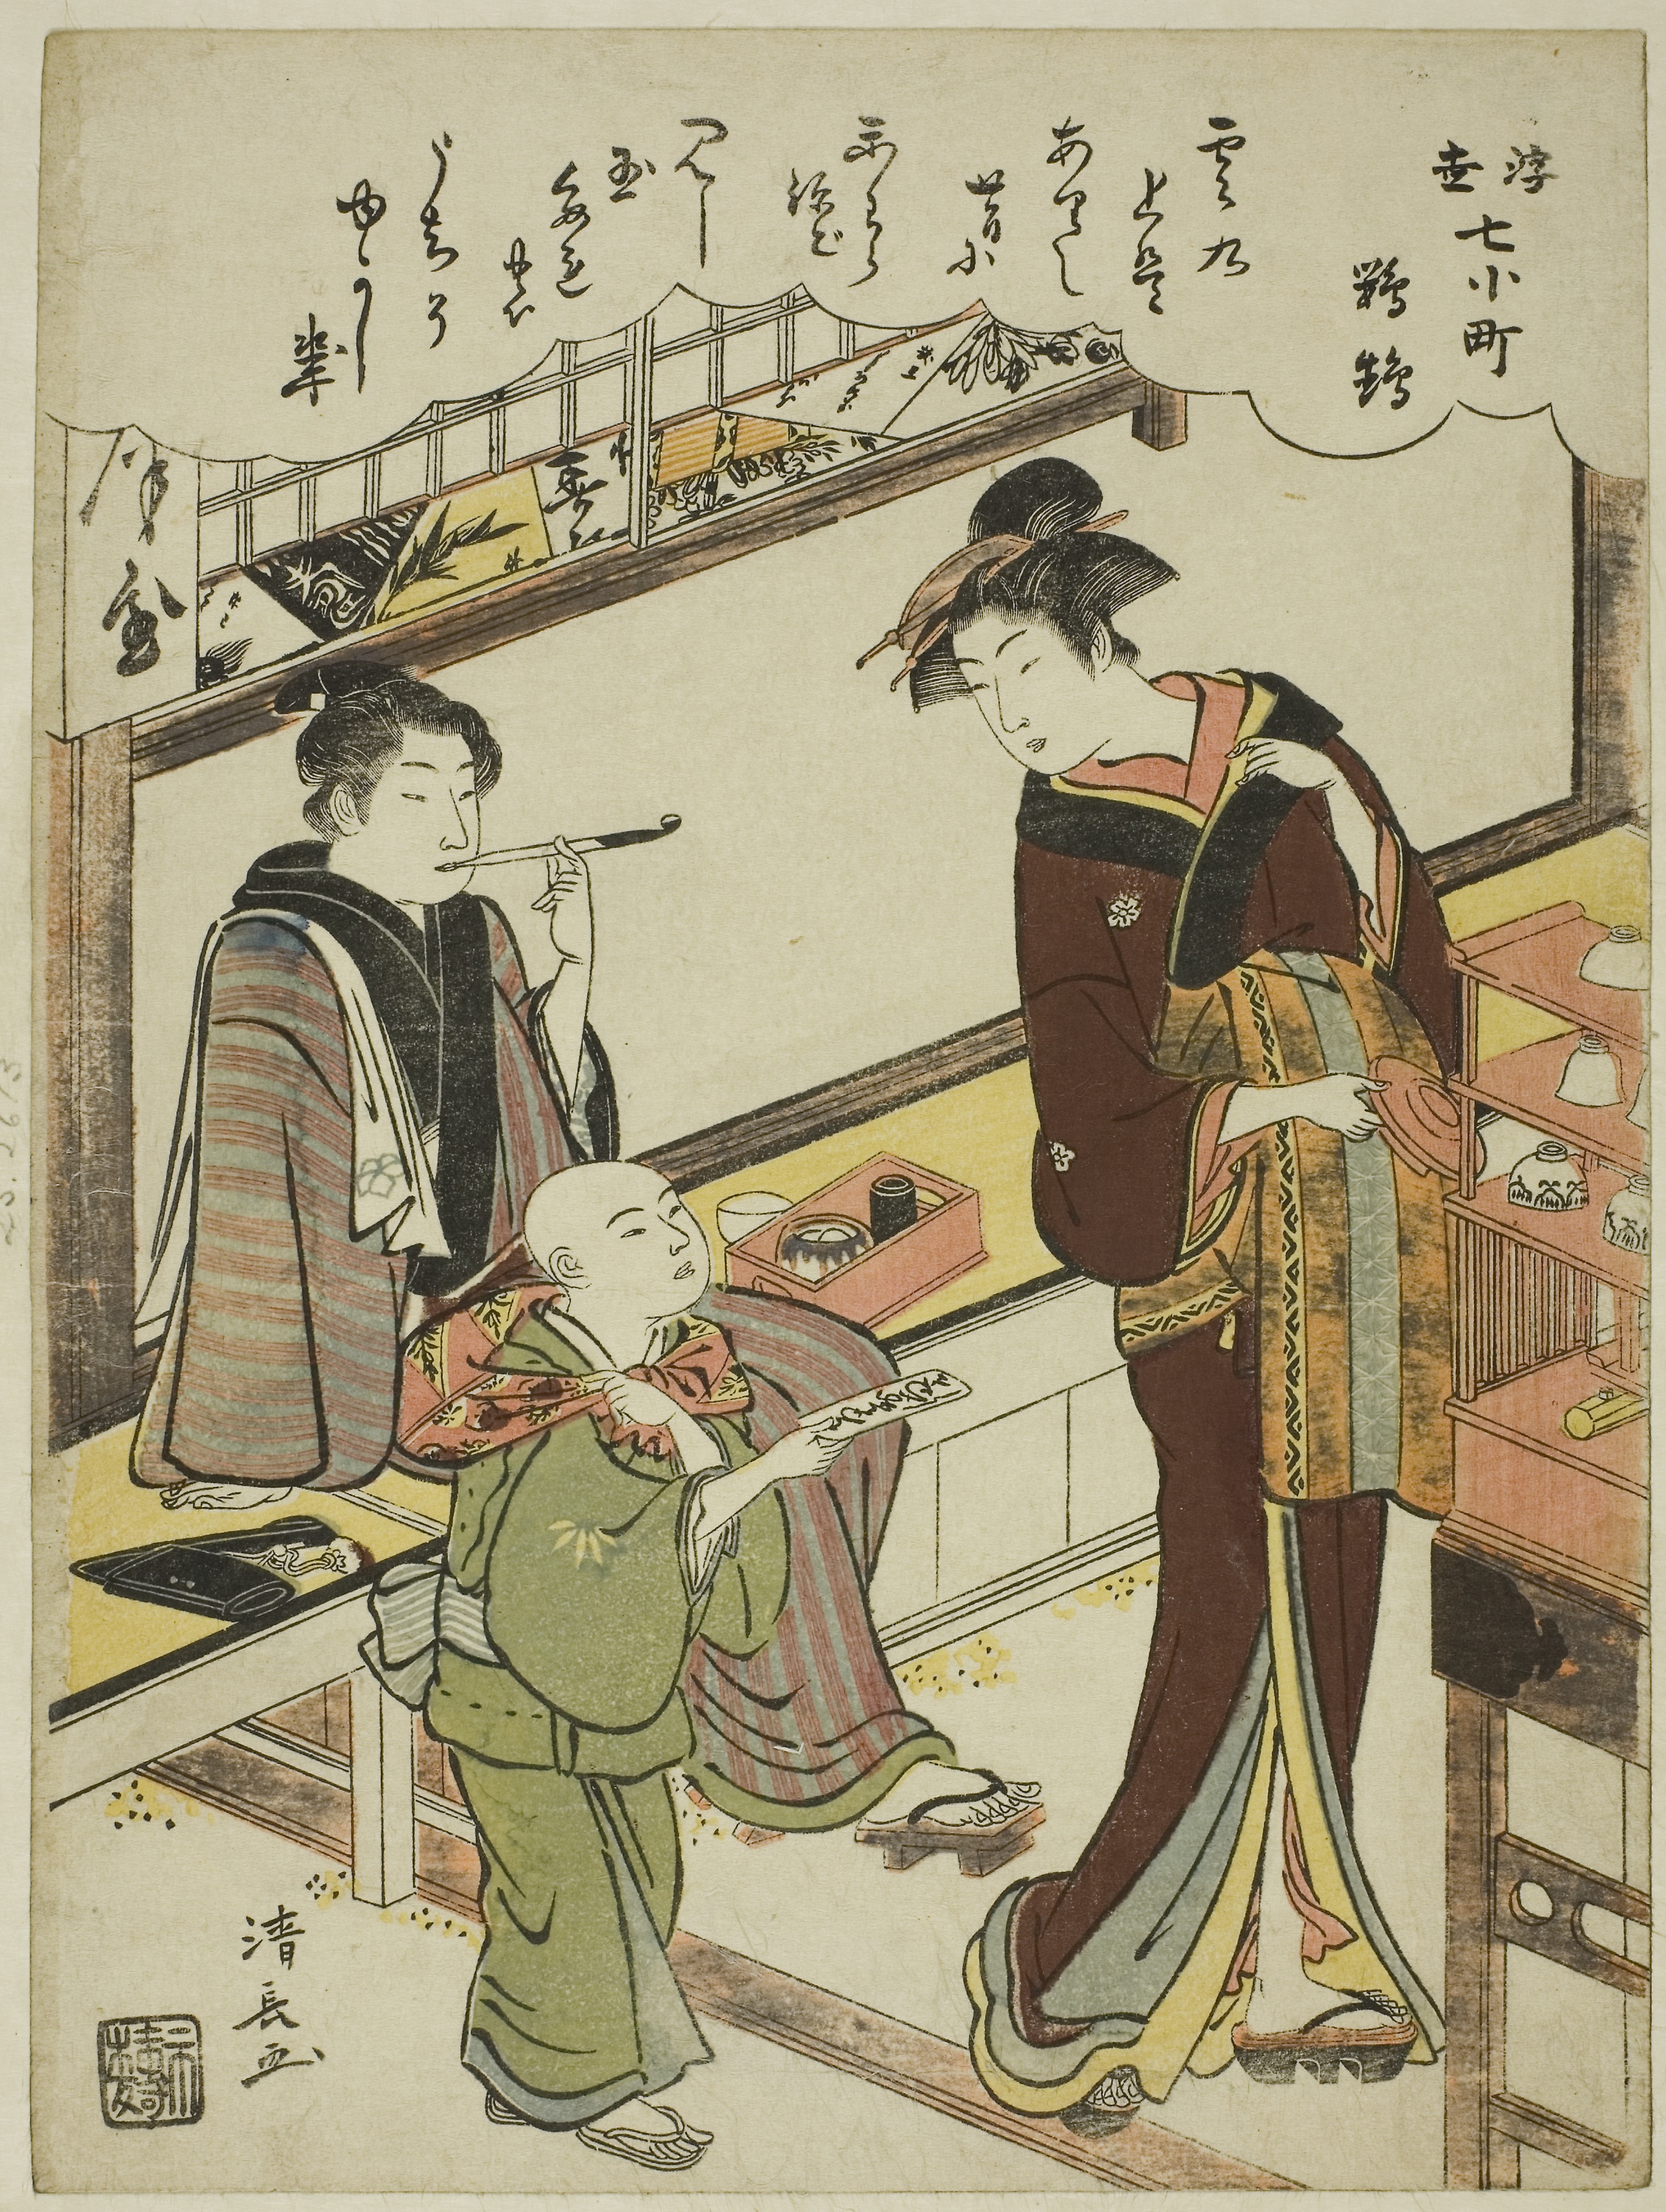
text, cartoon, art, history, illustration, costume design